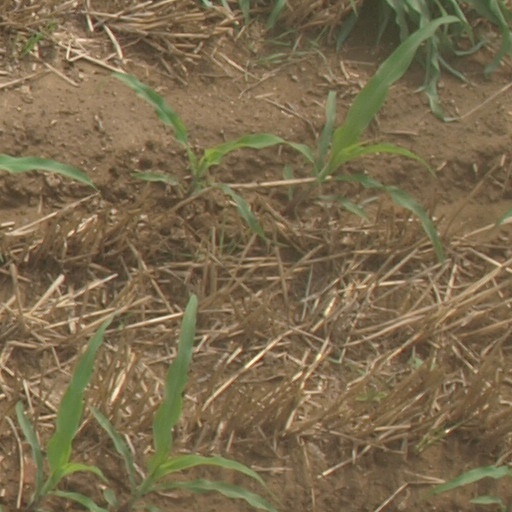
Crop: maize; corn